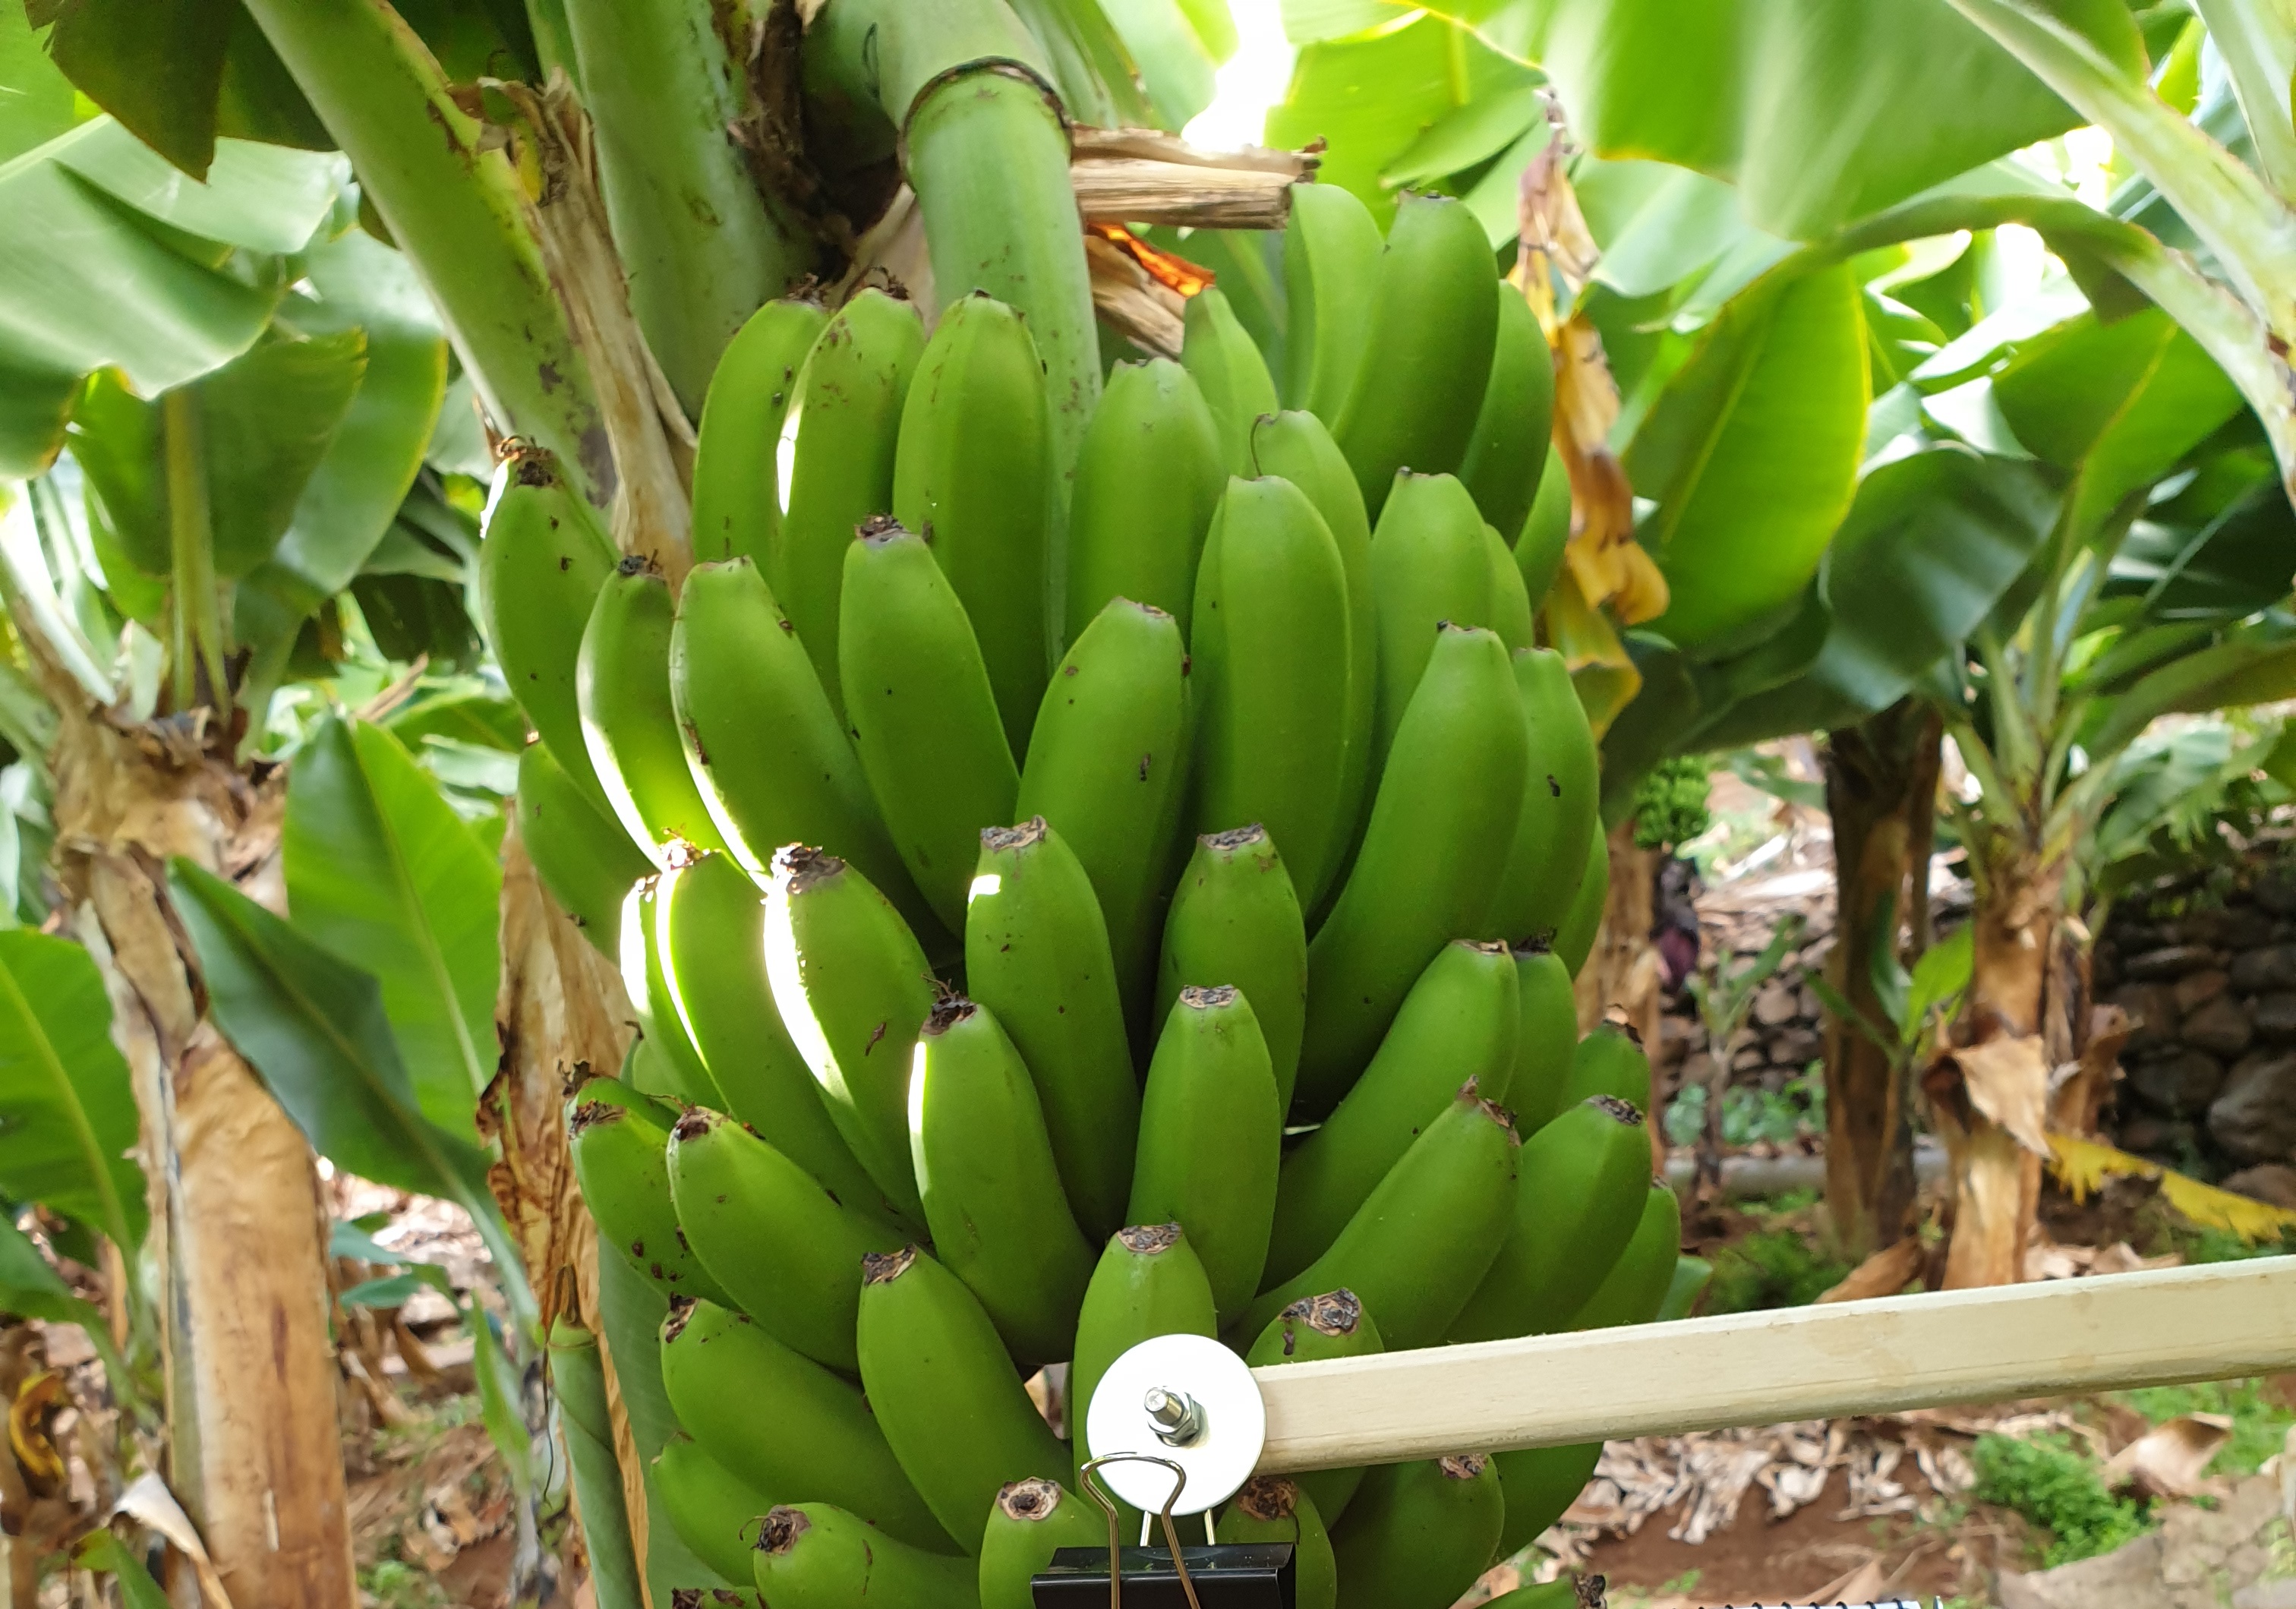
Label: Keep